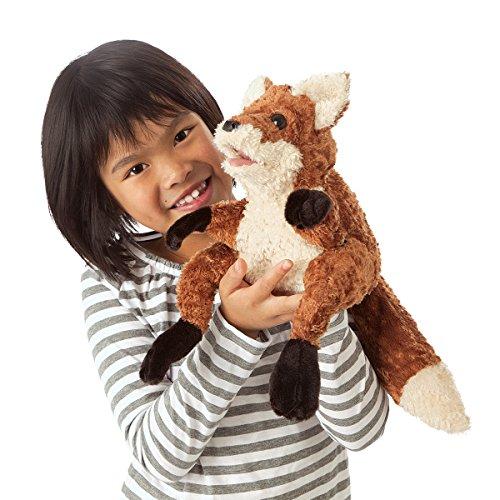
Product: Folkmanis Crafty Fox Hand Puppet
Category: Toys & Games | Stuffed Animals & Plush Toys | Plush Interactive Toys
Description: Easily animate the antics of this engaging crafty fox plush hand puppet.
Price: $21.59
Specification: ProductDimensions:16x7x13inches|ItemWeight:3.84ounces|ShippingWeight:4.8ounces(Viewshippingratesandpolicies)|DomesticShipping:ItemcanbeshippedwithinU.S.|InternationalShipping:ThisitemcanbeshippedtoselectcountriesoutsideoftheU.S.LearnMore|ASIN:B01H70MBK2|Itemmodelnumber:3081|Manufacturerrecommendedage:18months-15years